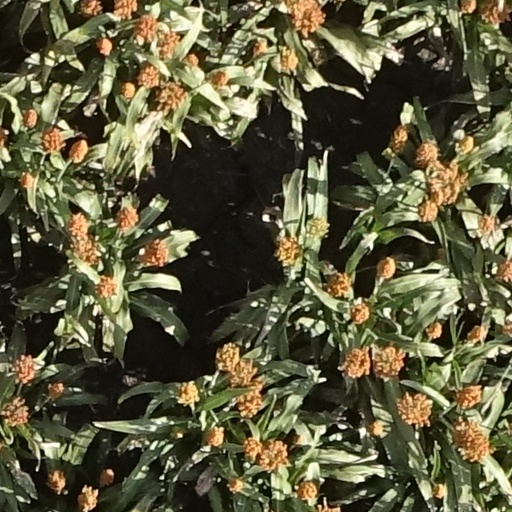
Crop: sorghum